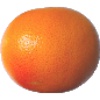
Label: pink_grapefruit